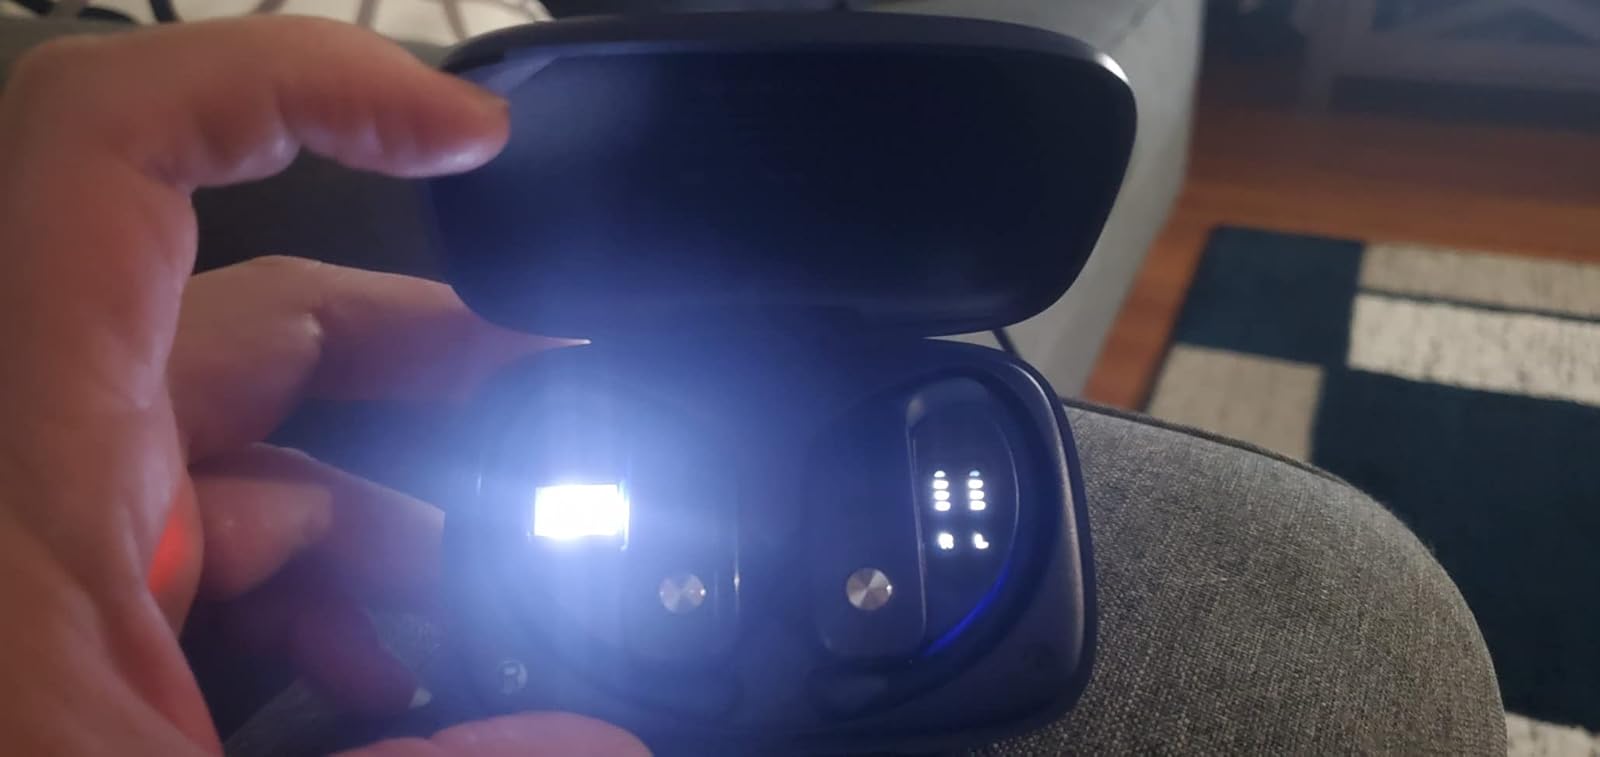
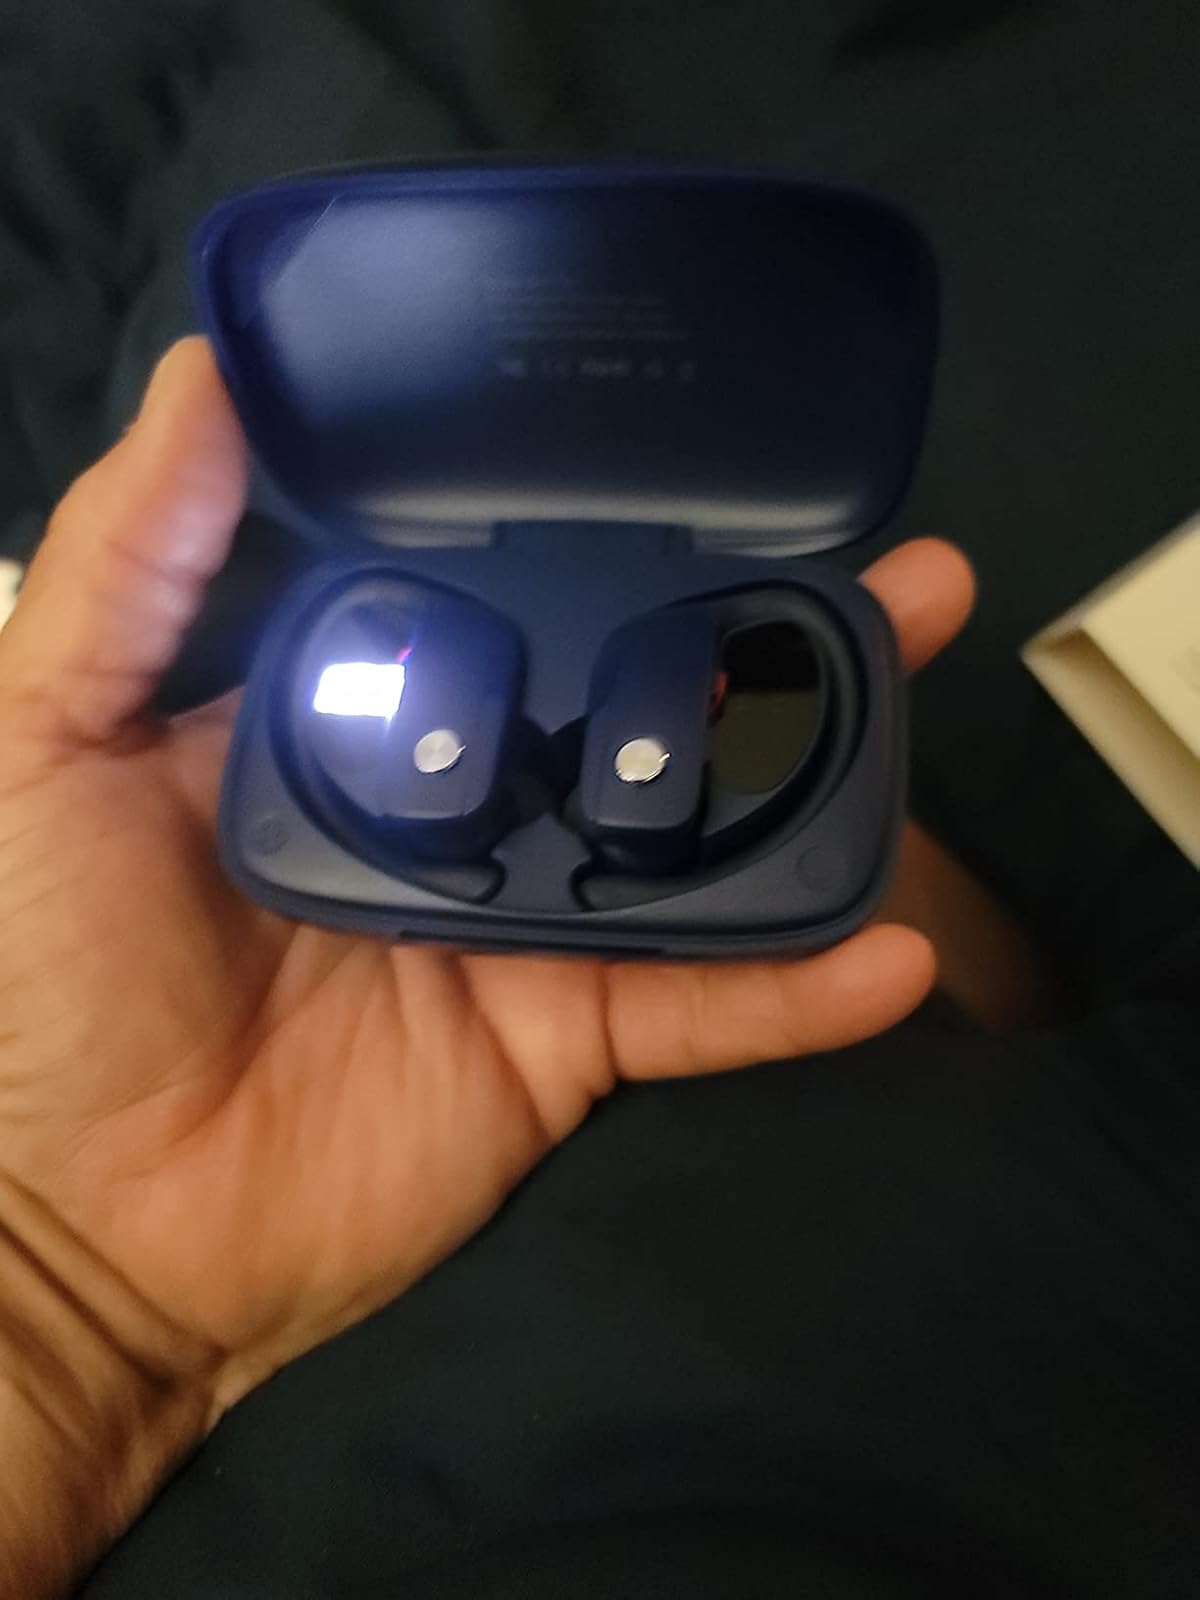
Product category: earbuds
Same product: yes